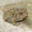
Label: frog